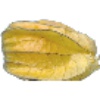
Label: Physalis with Husk 1